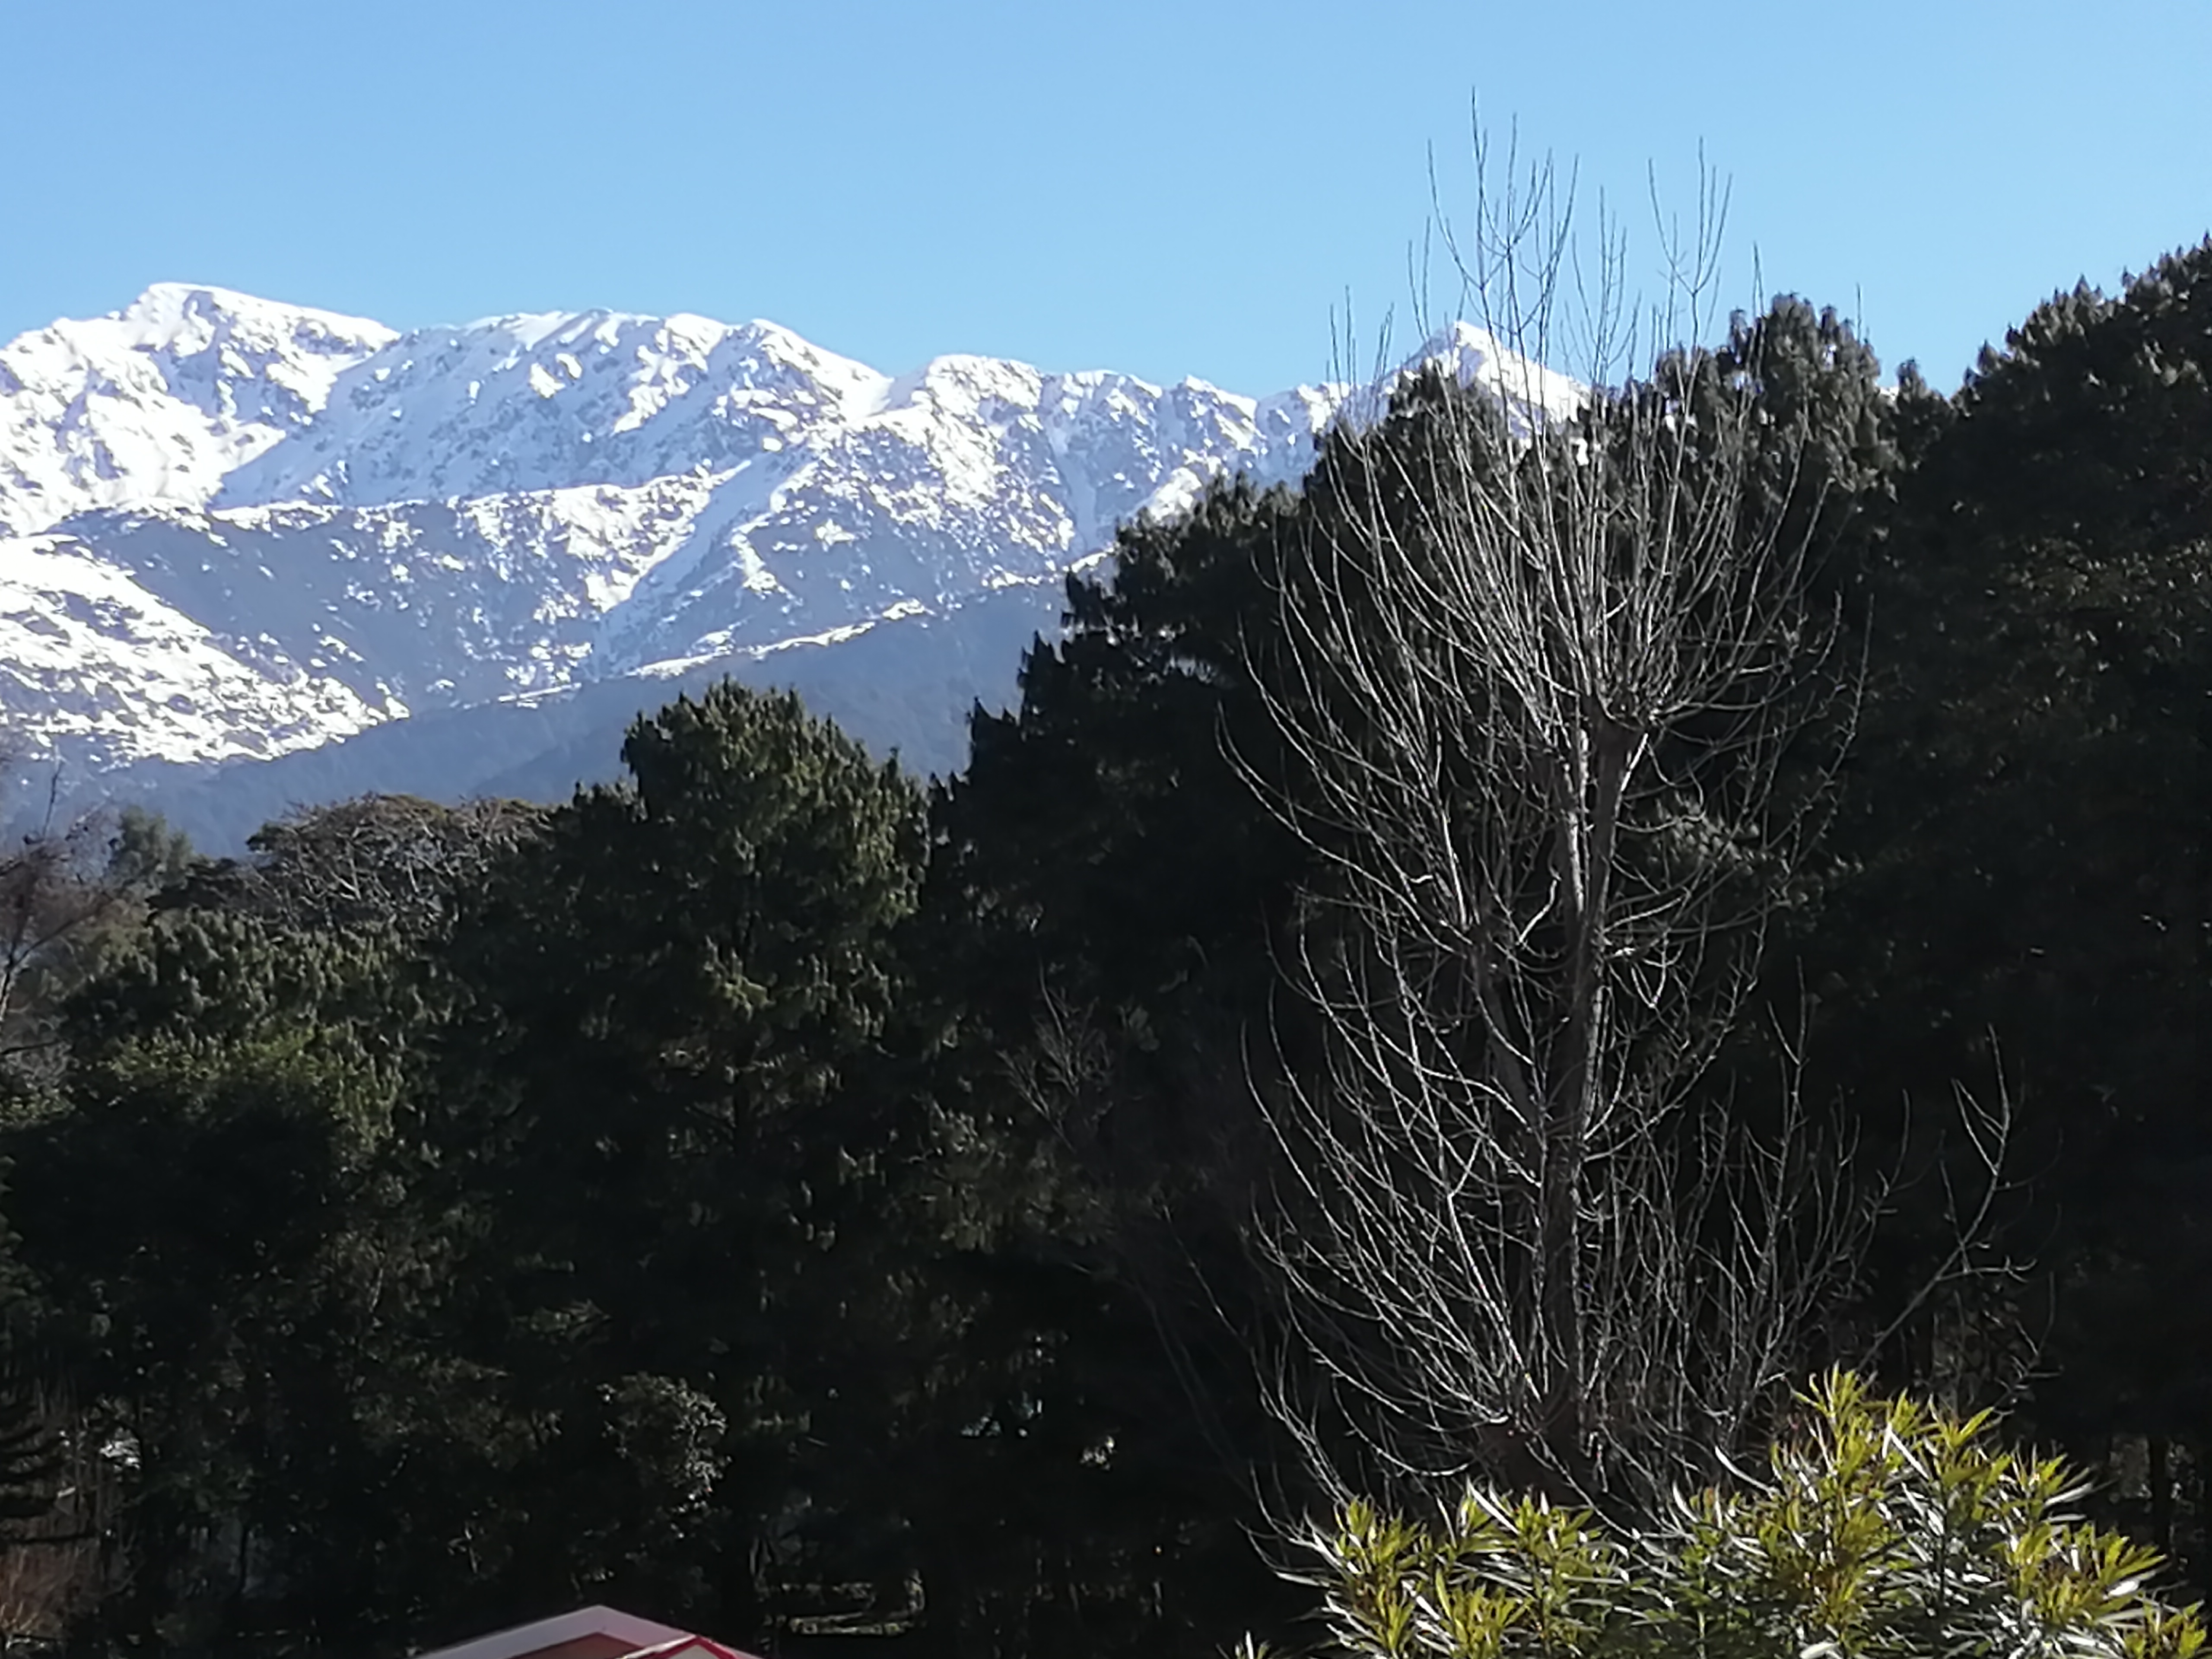
snow, mountains, white mountains, mountainous landforms, mountain, mountain range, wilderness, vegetation, tree, alps, hill station, ridge, biome, sky, massif, highland, leaf, mount scenery, plant, hill, plant community, tropical and subtropical coniferous forests, fell, branch, chaparral, landscape, valley, summit, forest, winter, national park, terrain